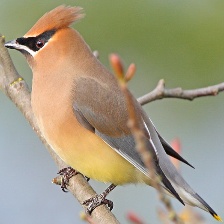
Species: CEDAR WAXWING
Scientific name: BOMBYCILLA CEDRORUM